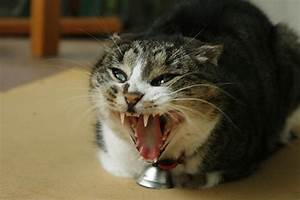
Label: cat